Stockholm Institute of Education

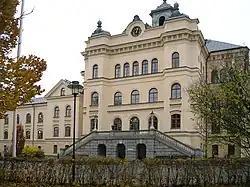
The Stockholm Institute of Education, Konradsberg

The Stockholm Institute of Education was a university college in Stockholm, Sweden that was founded in 1956. It was incorporated into Stockholm University on January 1, 2008.